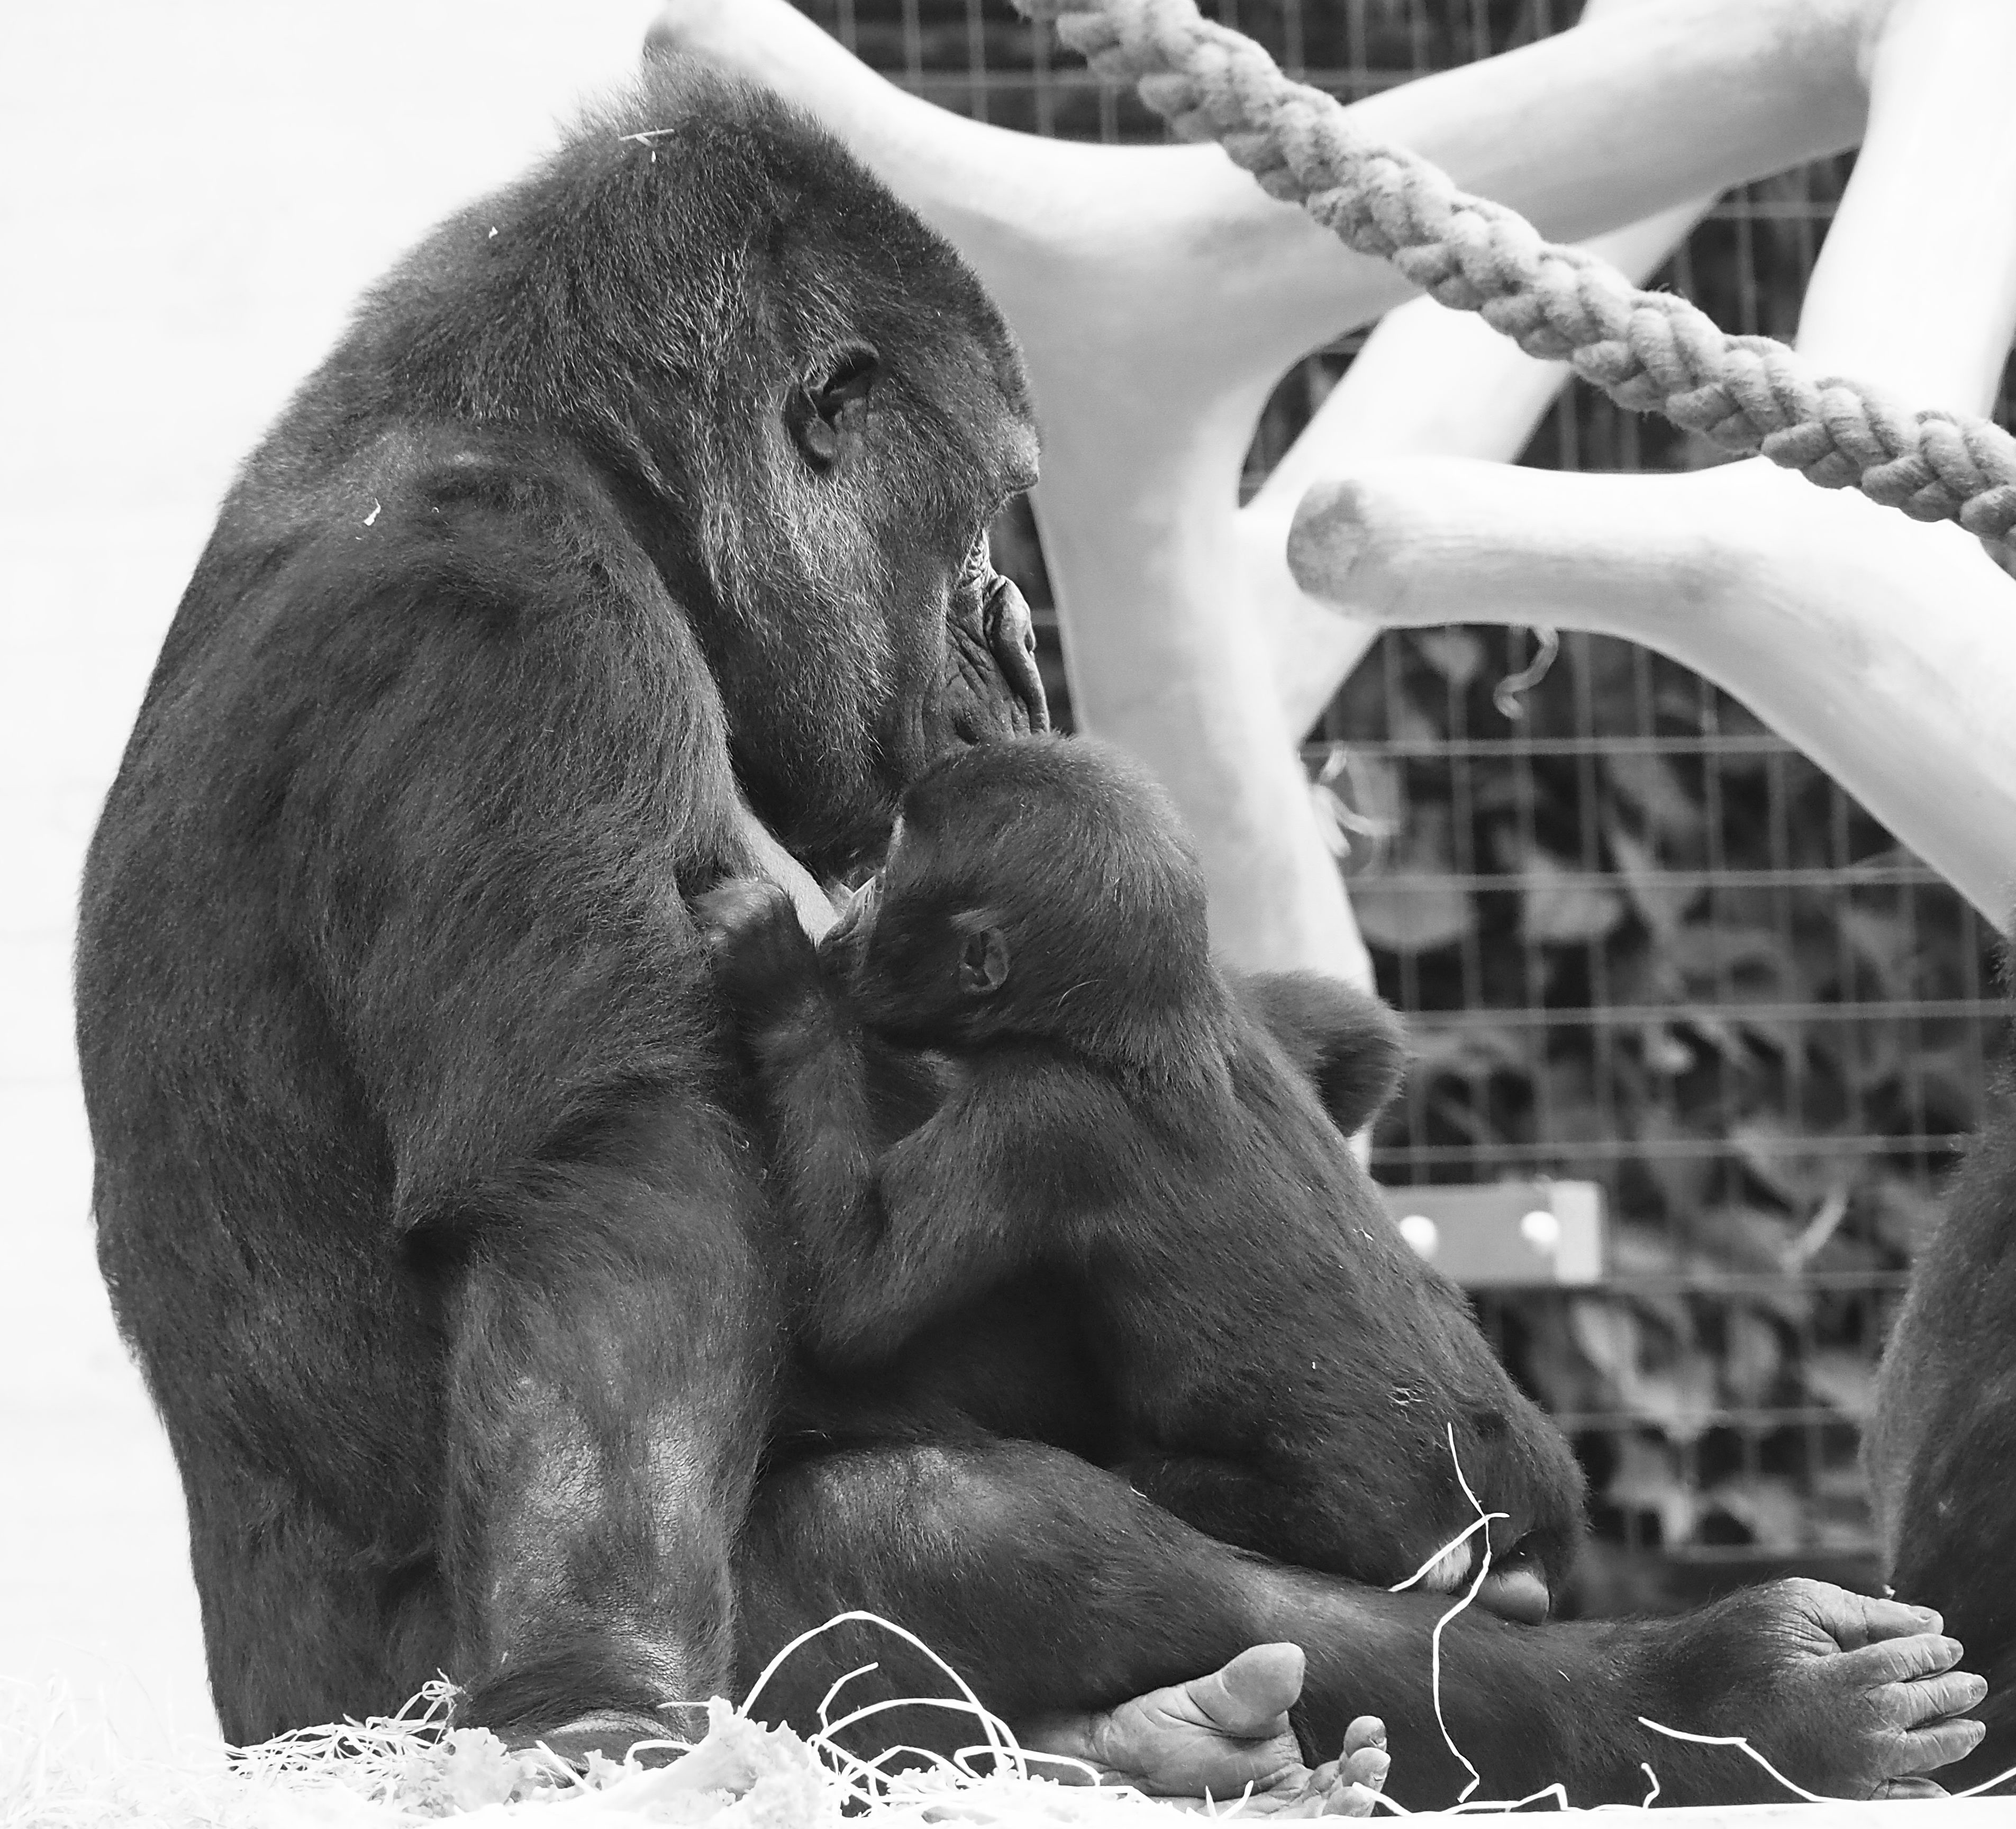
black and white, animal, cute, wildlife, zoo, mammal, dam, monochrome, security, fauna, primate, elephant, gorilla, chimpanzee, mother, ape, vertebrate, young animal, monkey portrait, motherly love, monochrome photography, western gorilla, monkey nut, great ape, elephants and mammoths, common chimpanzee